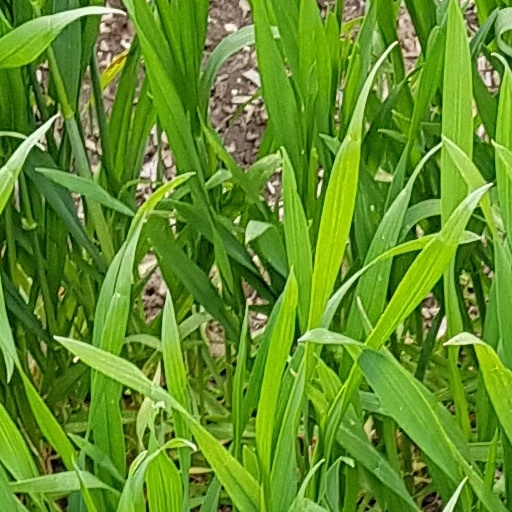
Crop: wheat